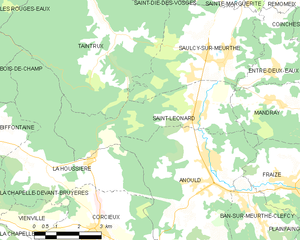
Carte des communes françaises Saint-Léonard